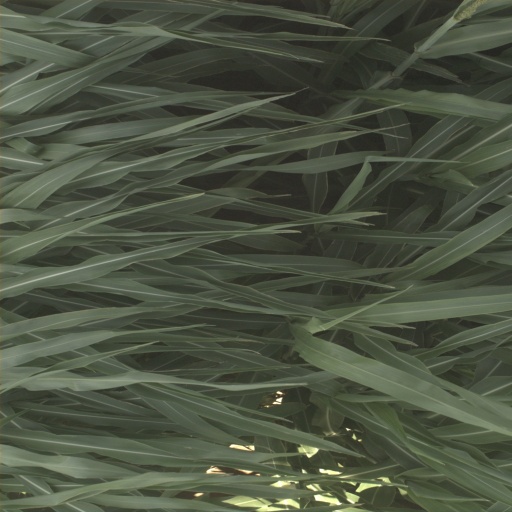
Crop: sorghum